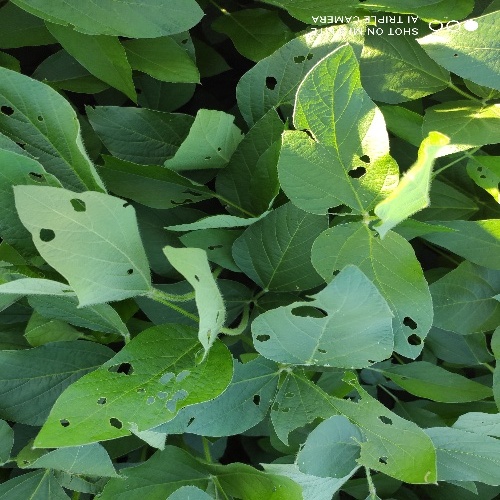
Label: Caterpillar